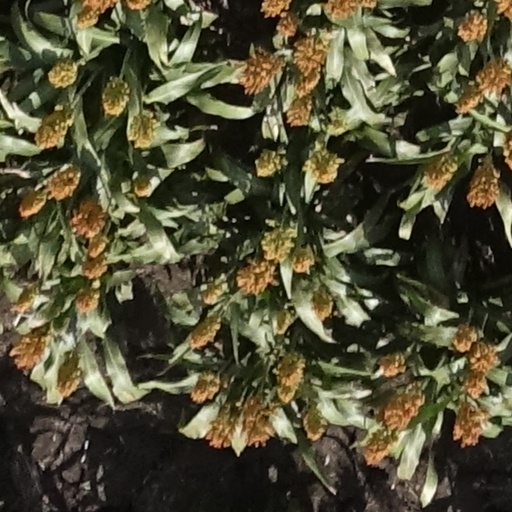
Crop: sorghum